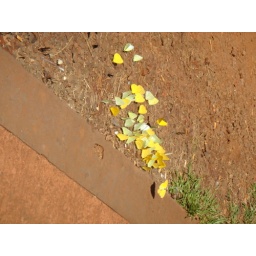
The yellow and green in the picture is a group of butterflies.